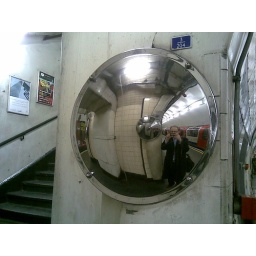
AG in the mirror - exit to the street at Holland Park tube station